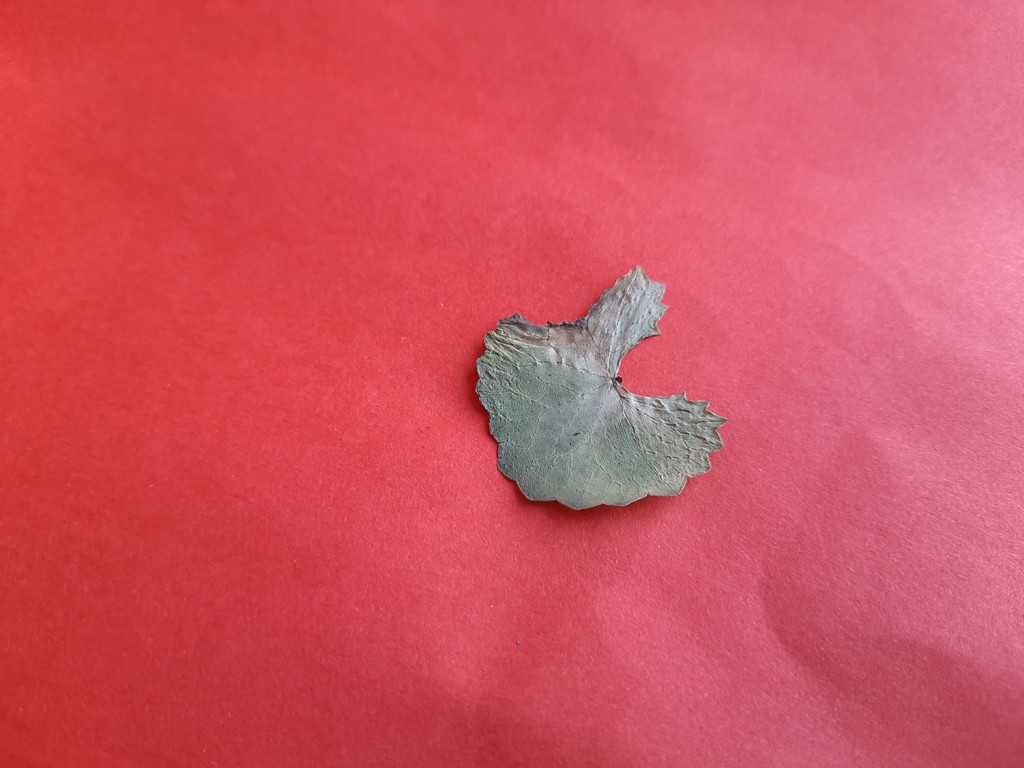
Label: Dried